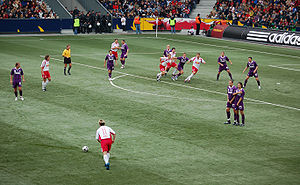
Frispark (fodbold)
Her tages et direkte frispark
Frispark er et begreb i fodbold. Dommeren dømmer frispark når en spiller udfører en handling der ifølge fodboldloven er utilladelig. Det hold, der ikke har begået forseelsen, får tildelt kontrol over bolden, der når sparket tages, skal ligge stille på det sted, hvor forseelsen blev begået. Reglerne for frispark er beskrevet i fodboldlovens §13.